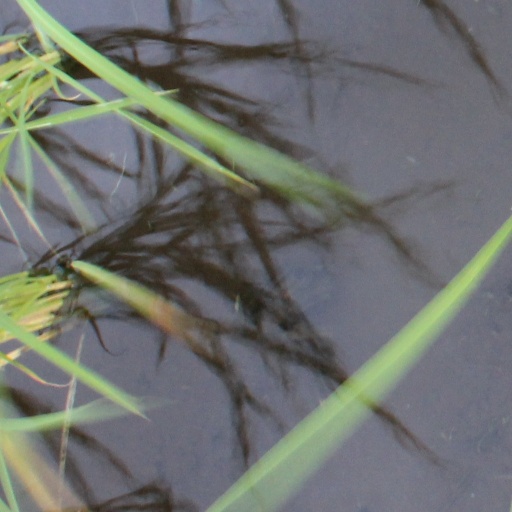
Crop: rice